USS Ranger (CV-61)

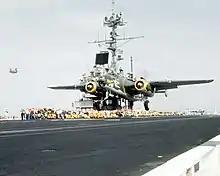
The restored World War II B-25 Mitchell bomber aircraft "Heavenly Body" takes off from the deck of "Ranger"

On 21 April 1992, in harmony with other World War II 50th-anniversary festivities, "Ranger" participated in the commemorative re-enactment of the Doolittle Raid on Tokyo, Japan. Two World War II-era B-25 bombers were craned on board, and over 1,500 guests (including national, local and military media) were embarked to witness the two vintage aircraft travel down "Ranger" flight deck and take off. In June, "Ranger" made an historic port visit to Vancouver, British Columbia, in conjunction with her final phase of pre-deployment workups.